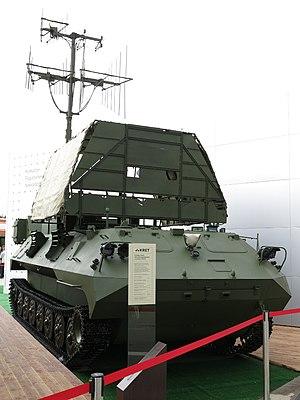
SPR-2 Rtut-B est un dispositif de guerre électronique mobile russe introduit dans l'armée russe. Il a comme véhicule porteur le MT-LB.